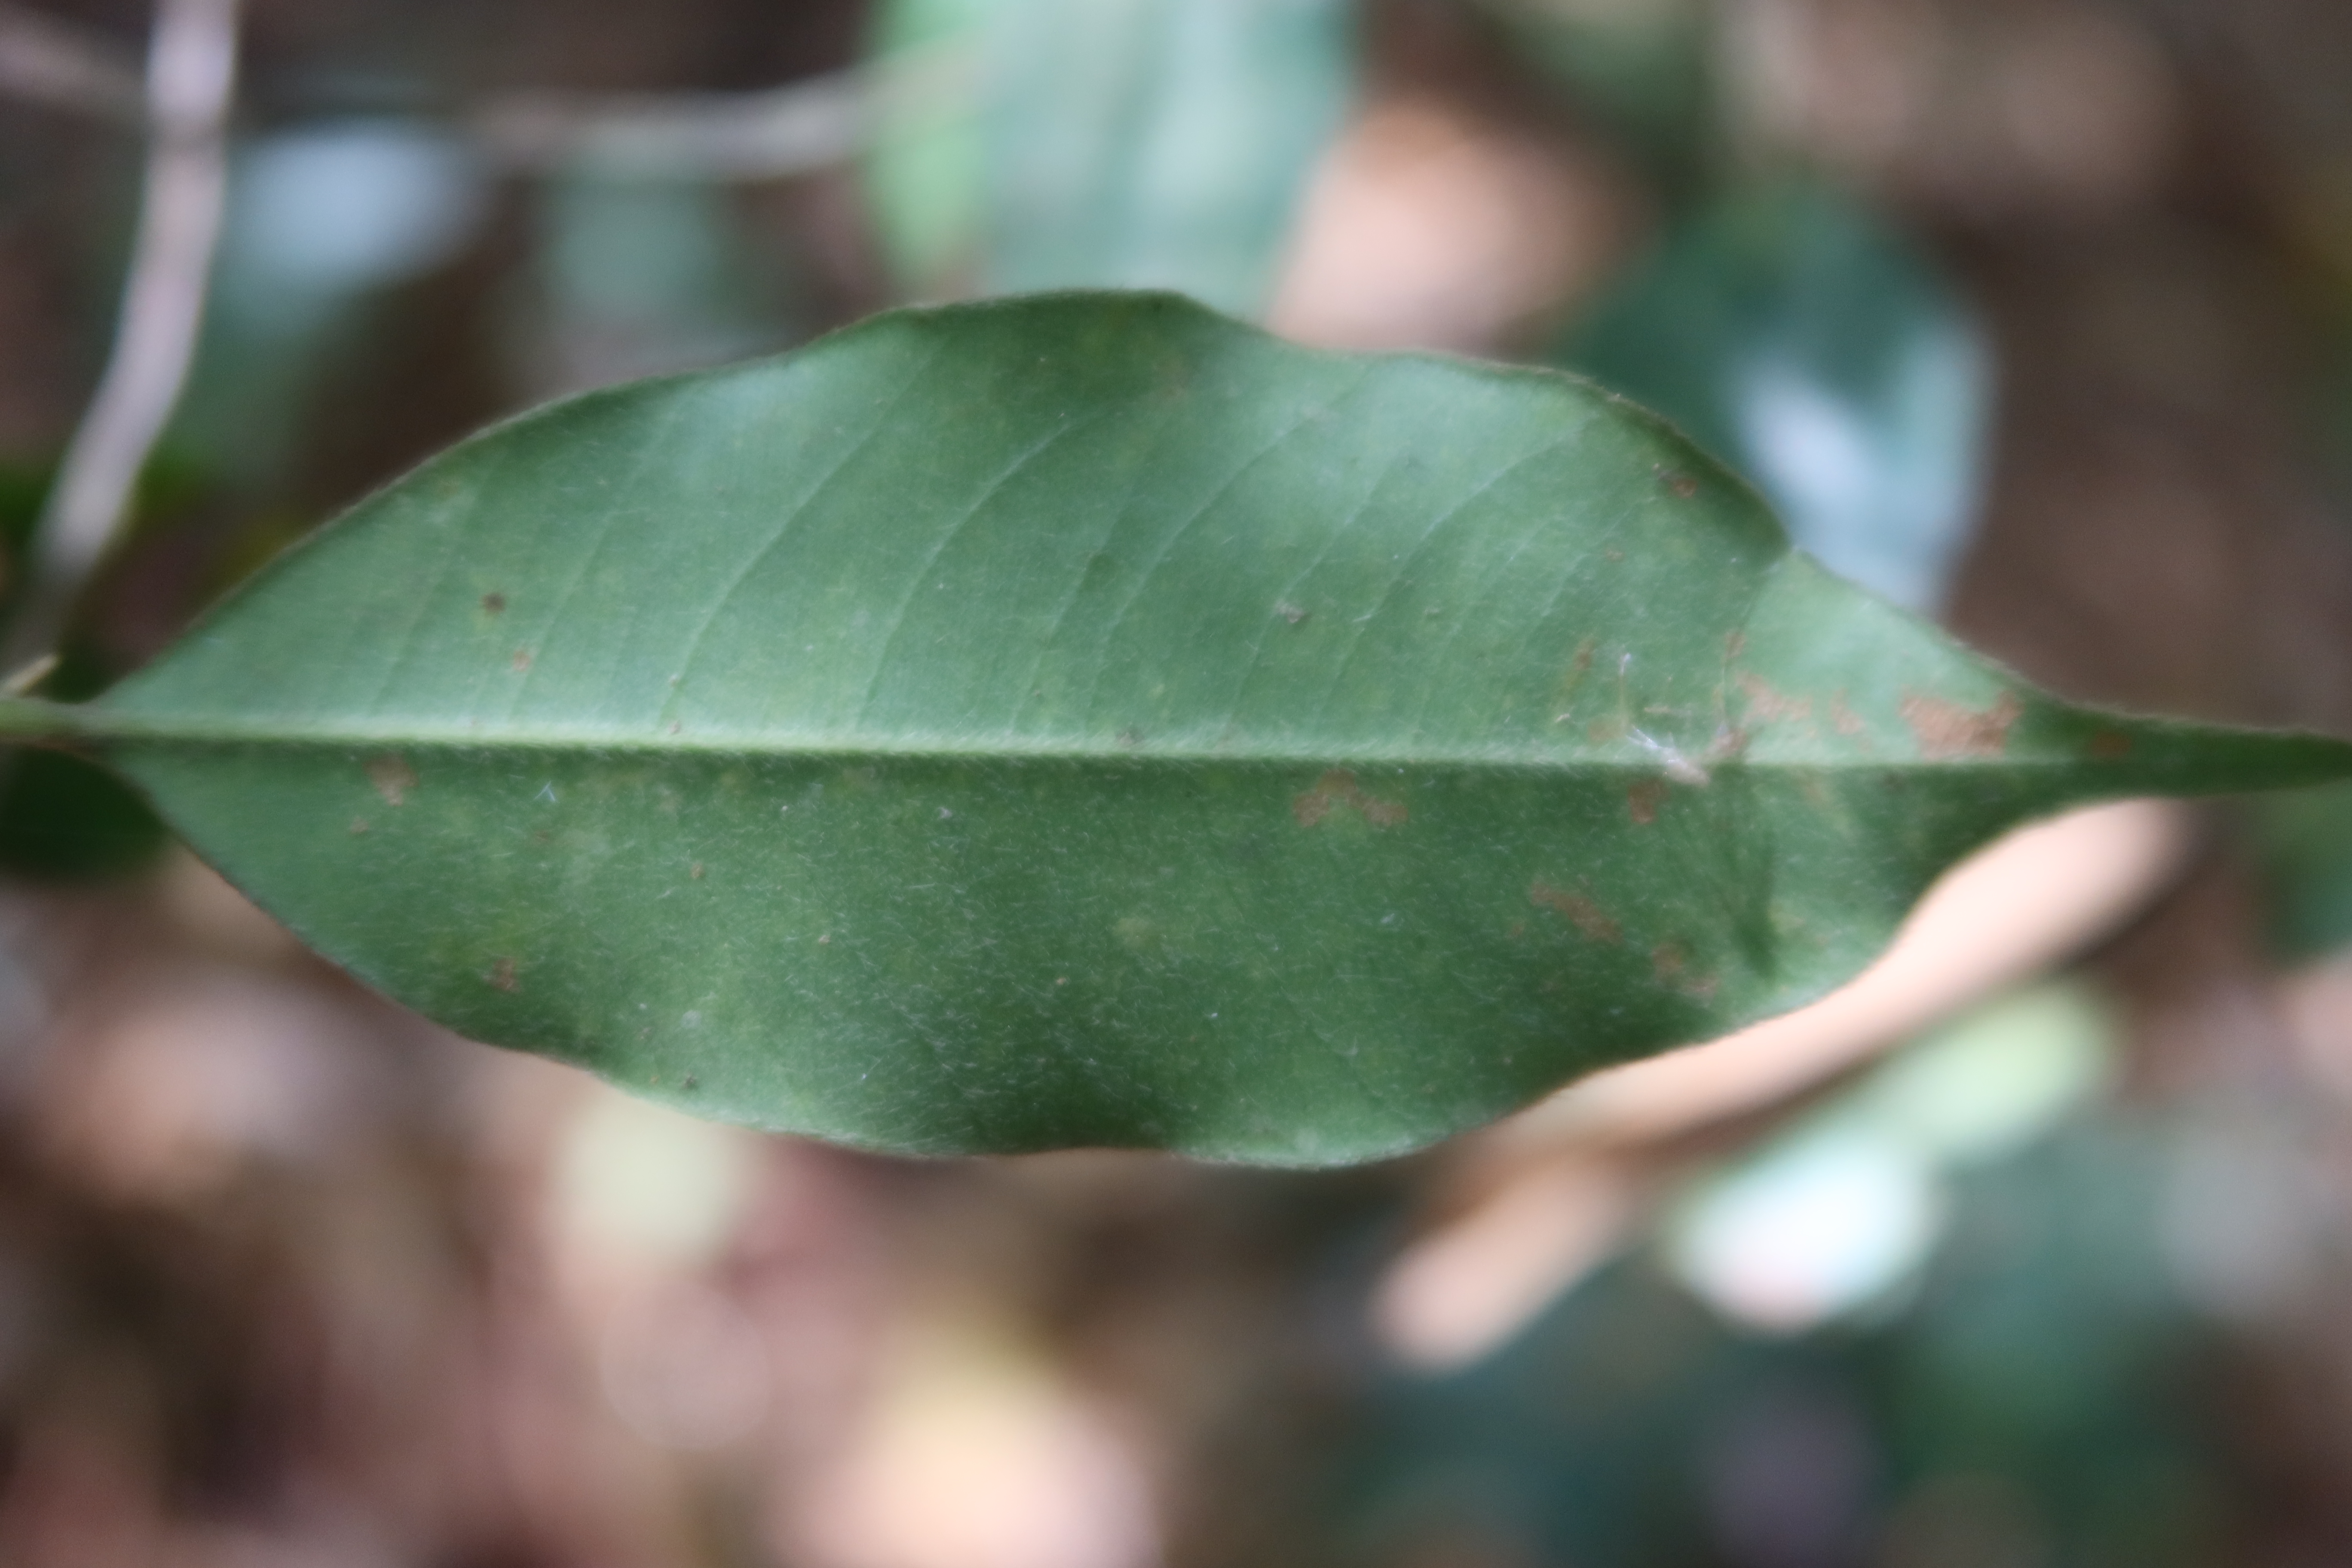
Label: Brown spots